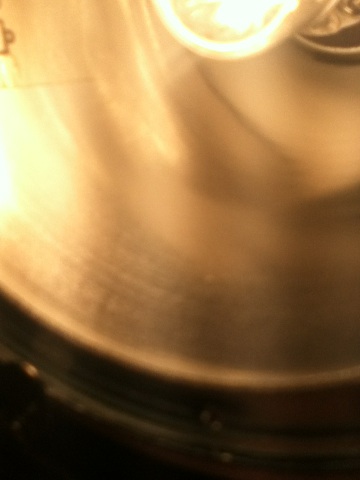Question: Yeah, is this light on?
Answer: yes